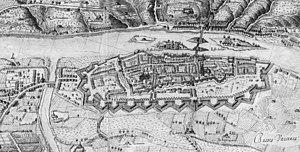
Tours sur la carte de Siette
L'enceinte médiévale de Tours, aussi appelée clouaison de Jean le Bon ou mur de Jean le Bon, est une enceinte fortifiée construite entre 1354 et 1368 et protégeant la ville médiévale de Tours.
L'enceinte bastionnée de Tours est une enceinte fortifiée construite entre 1591 et 1685 autour de la ville moderne de Tours.